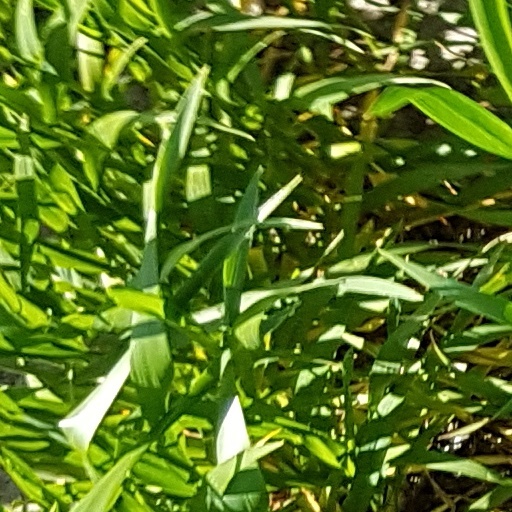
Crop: wheat